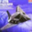
Label: airplane